Franz Ignaz Beck

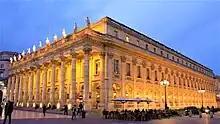
Grand Théâtre de Bordeaux (Modern view)

In 1761 Beck moved from Marseille to Bordeaux where he became director of concerts and was appointed musical director with the dramatic company of the Marechal Duc de Richelieu, which in 1780 moved into the newly built Grand Théâtre. He also was active as organist and teacher. Among his more prominent pupils were Pierre Gaveaux, Henri Blanchard and Nicolas Bochsa. On 24 October 1774 he was appointed organist at St Seurin, Bordeaux, where his improvisatory powers won him admiration from the congregation.